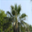
Label: palm_tree